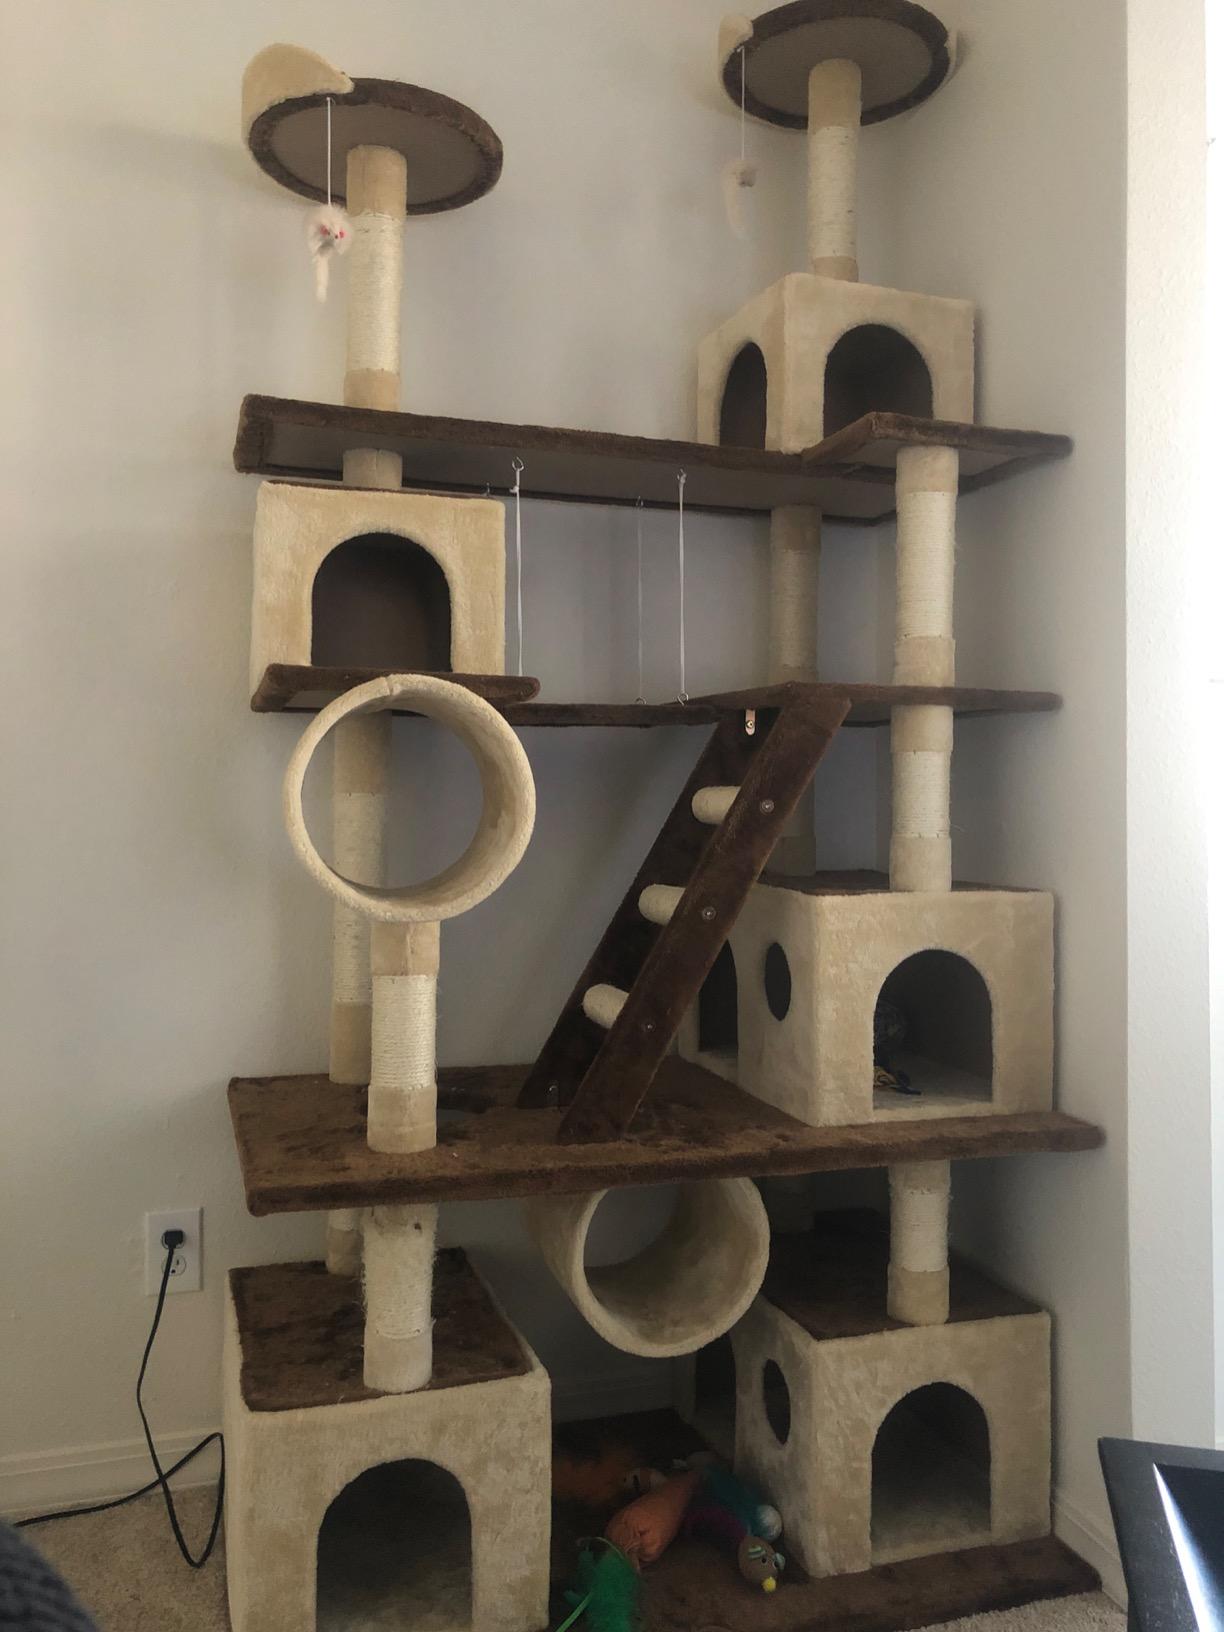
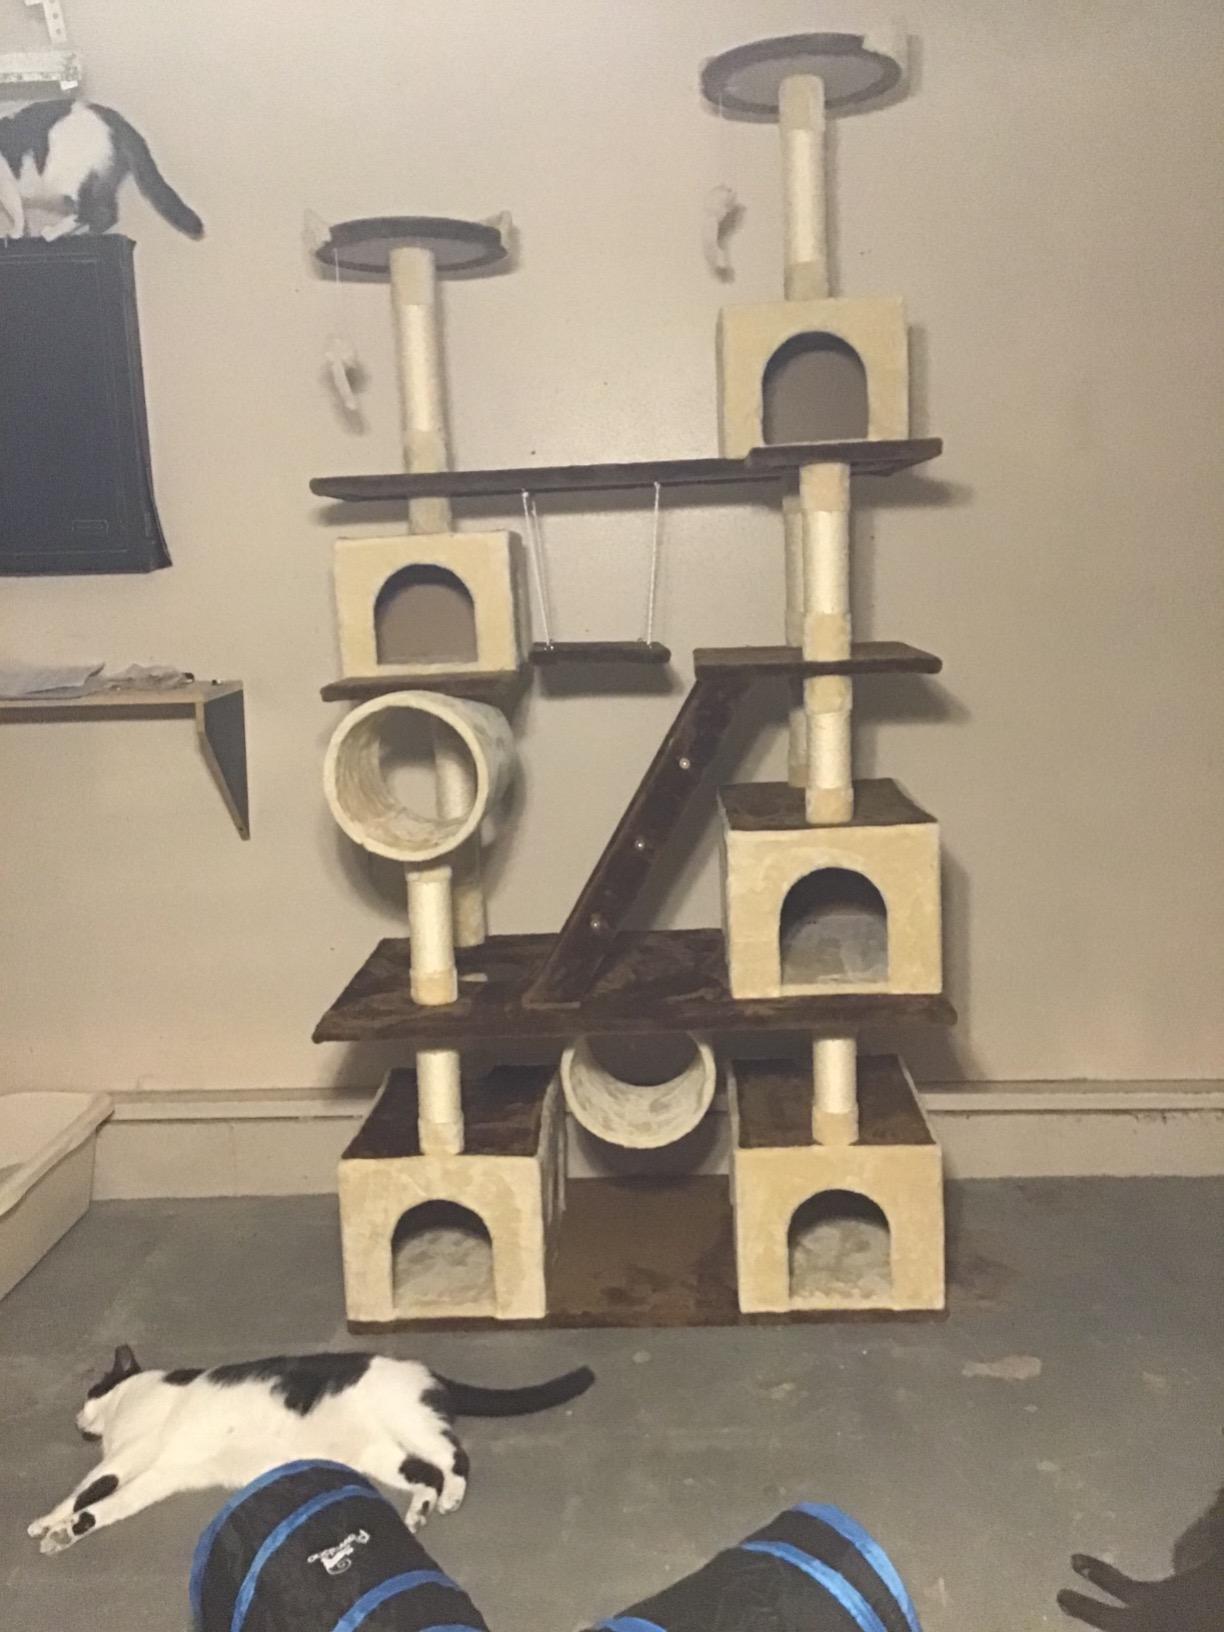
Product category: items_cat tree
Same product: yes